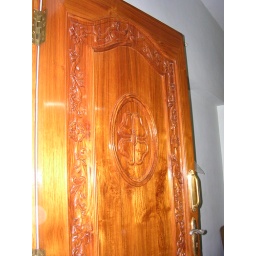
door in Isaac's house